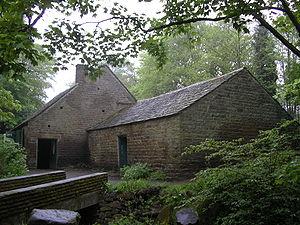
Cette liste des musées du South Yorkshire, Angleterre contient des musées qui sont définis dans ce contexte comme des institutions qui recueillent et soignent des objets d'intérêt culturel, artistique, scientifique ou historique. leurs collections ou expositions connexes disponibles pour la consultation publique. Sont également inclus les galeries d'art à but non lucratif et les galeries d'art universitaires. Les musées virtuels ne sont pas inclus.